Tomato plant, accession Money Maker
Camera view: horizontal (90 deg, fisheye); turntable rotation: 210 degrees
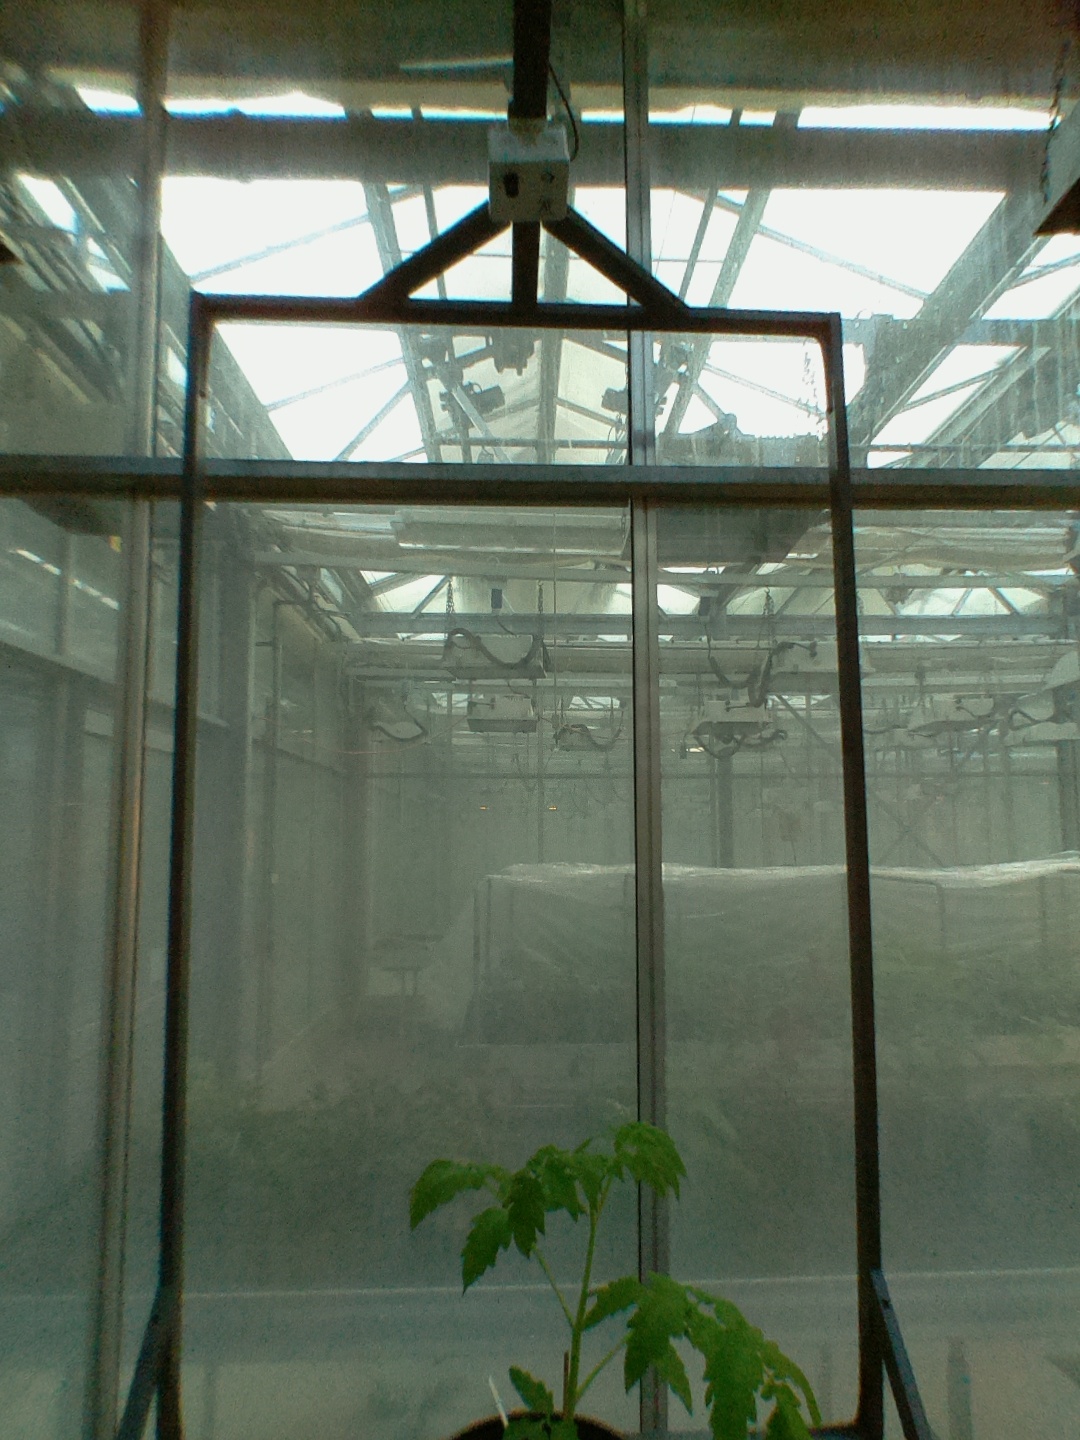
BBCH growth stage 13: 6 of true leaves visible